Son of Rambow

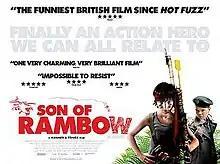
UK quad poster

Son of Rambow is a 2007 comedy film written and directed by Garth Jennings and inspired by "First Blood". The film premiered on 22 January 2007 at the Sundance Film Festival. It was later shown at the Newport Beach Film Festival, Seattle International Film Festival, Toronto International Film Festival and Glasgow Film Festival. The film was also shown at the 51st BFI London Film Festival. "Son of Rambow" was released in the United Kingdom on 4 April 2008 and opened in limited release in the United States on 2 May 2008. Set over a summer during Thatcher's Britain, the film is a coming of age story about two schoolboys and their attempts to make an amateur film inspired by "First Blood".